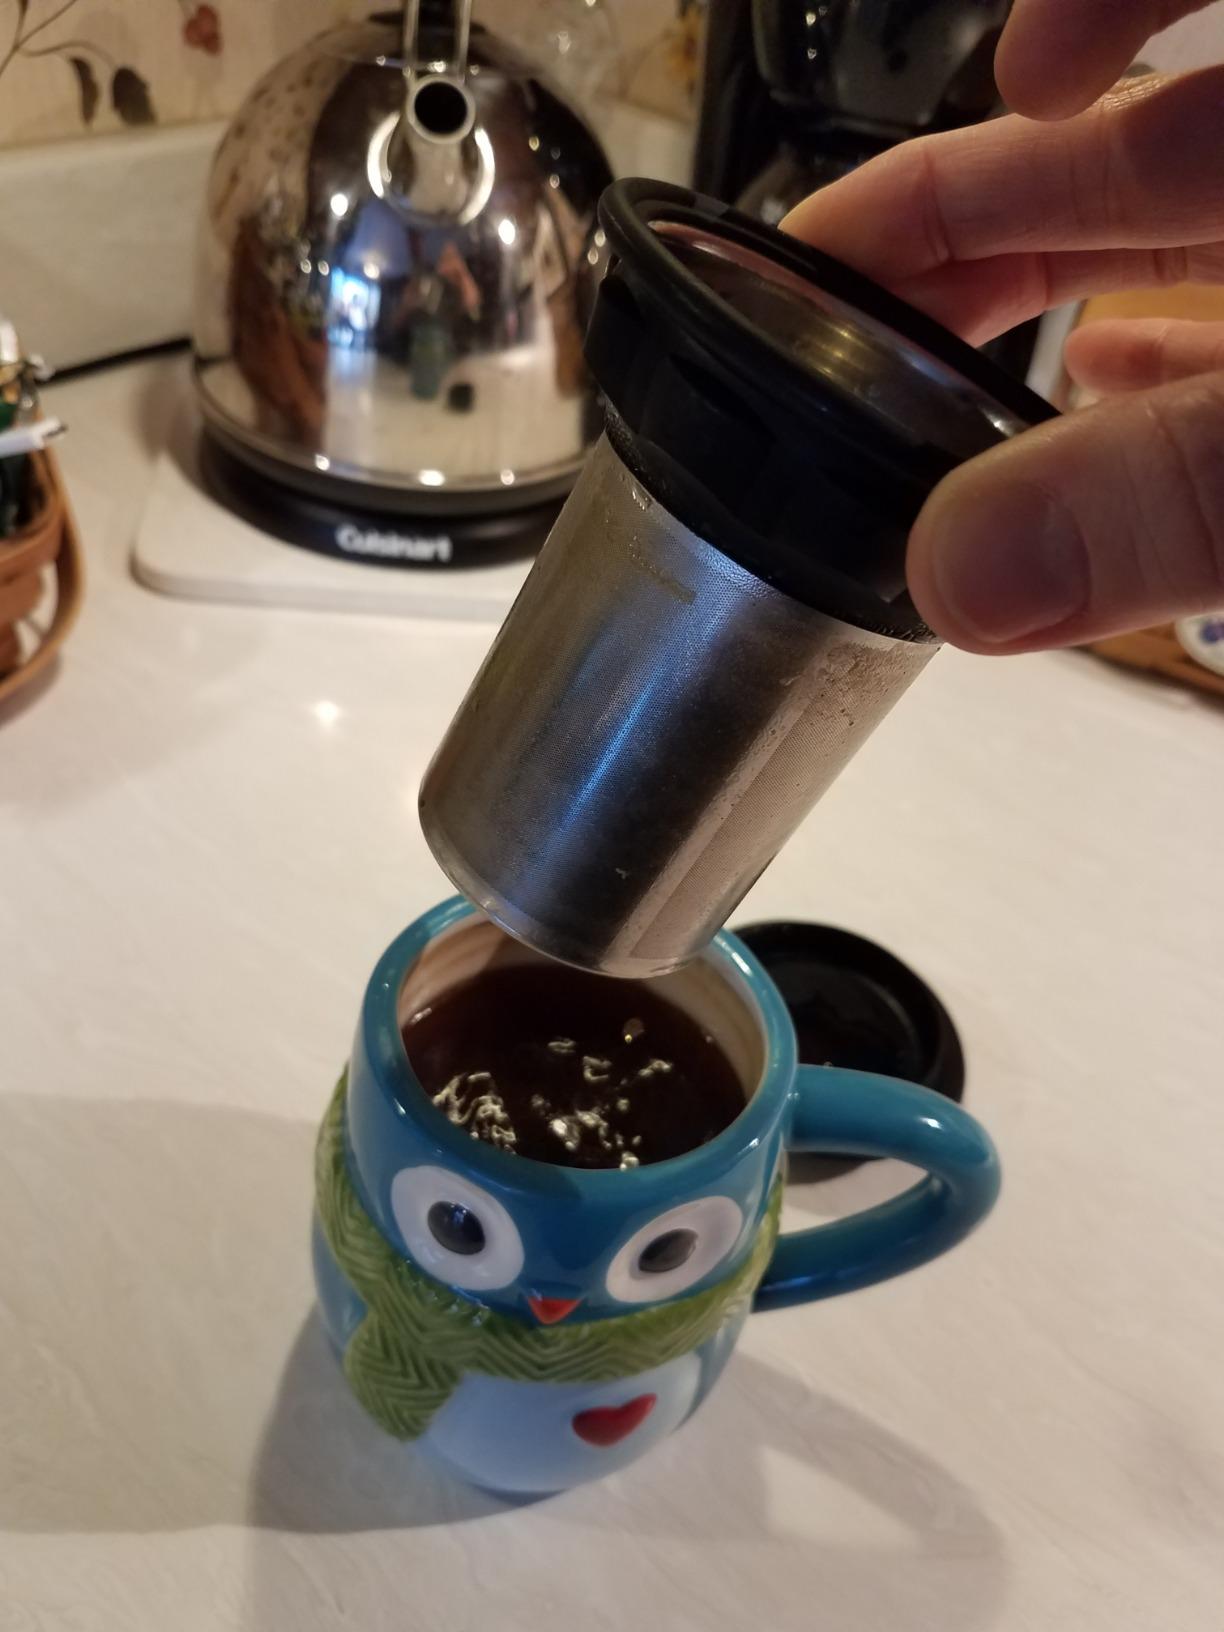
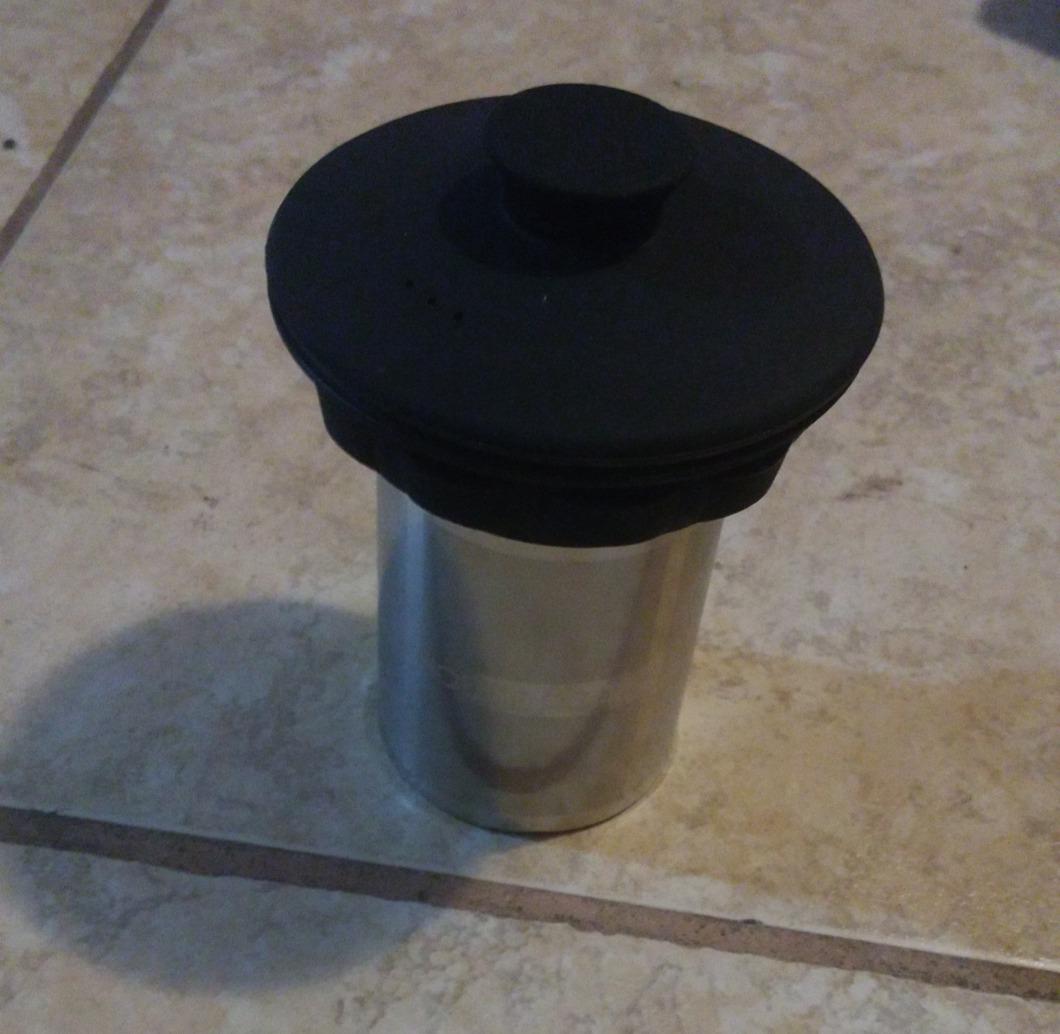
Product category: items_mug
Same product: yes